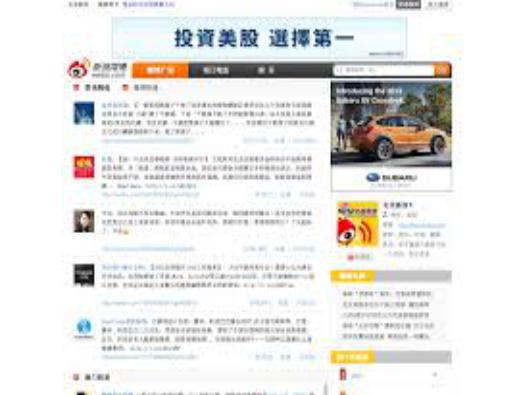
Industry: Leisure